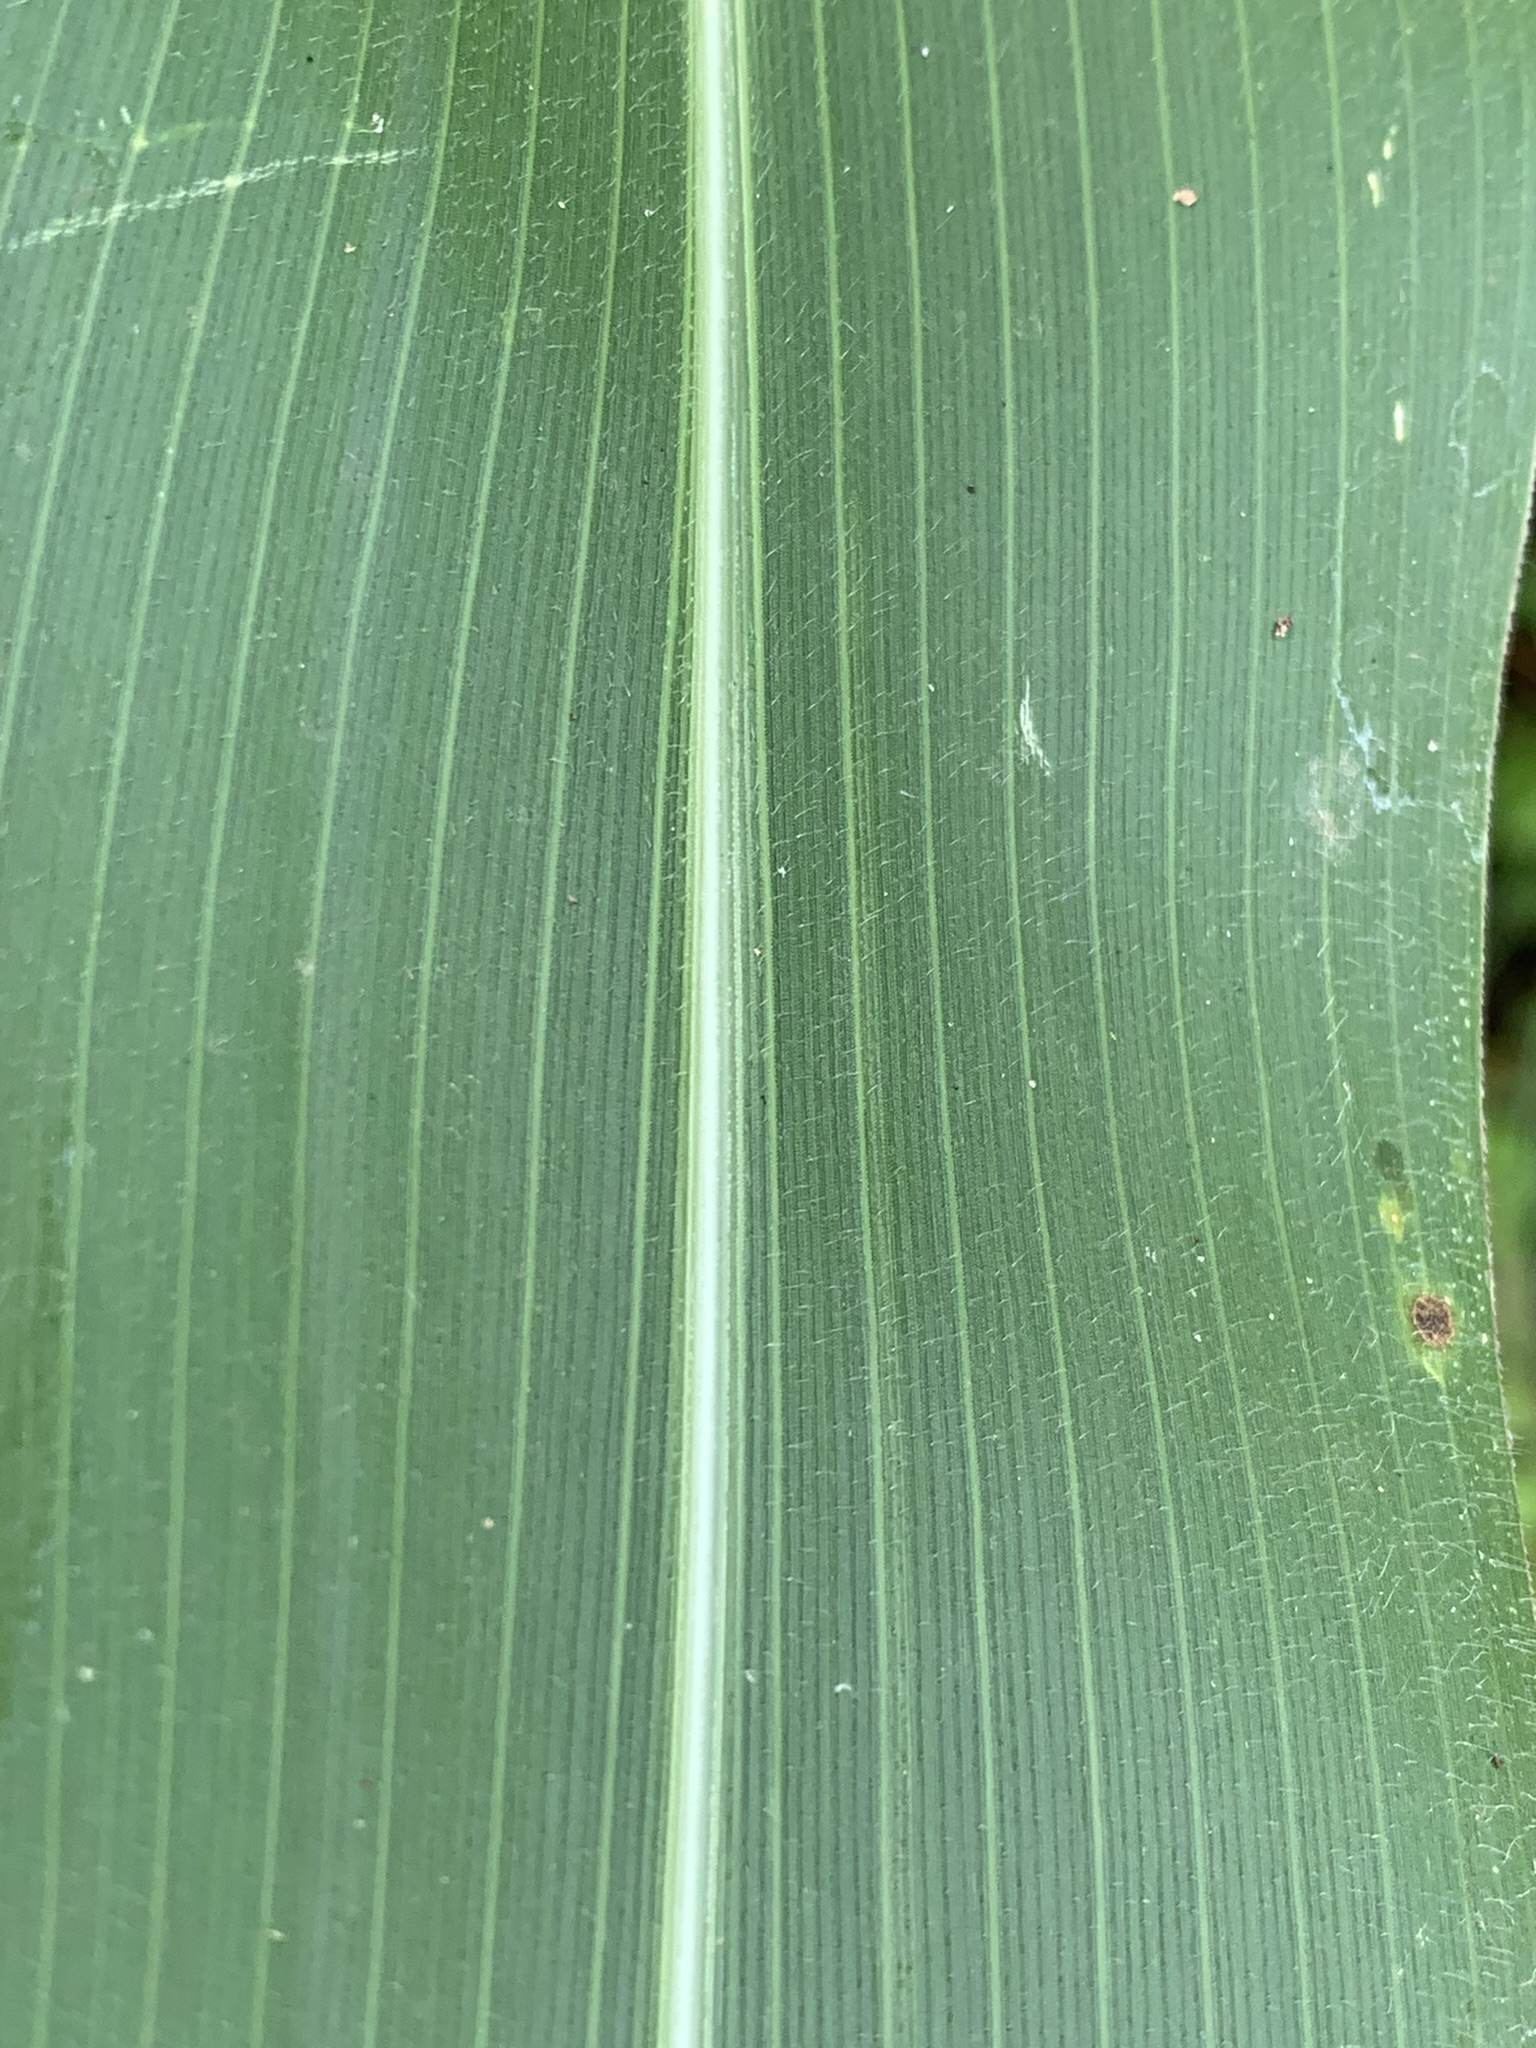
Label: Healthy